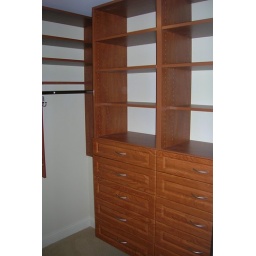
Closets For Life custom designs and builds closets for home or office in Minnesota.952-484-0416